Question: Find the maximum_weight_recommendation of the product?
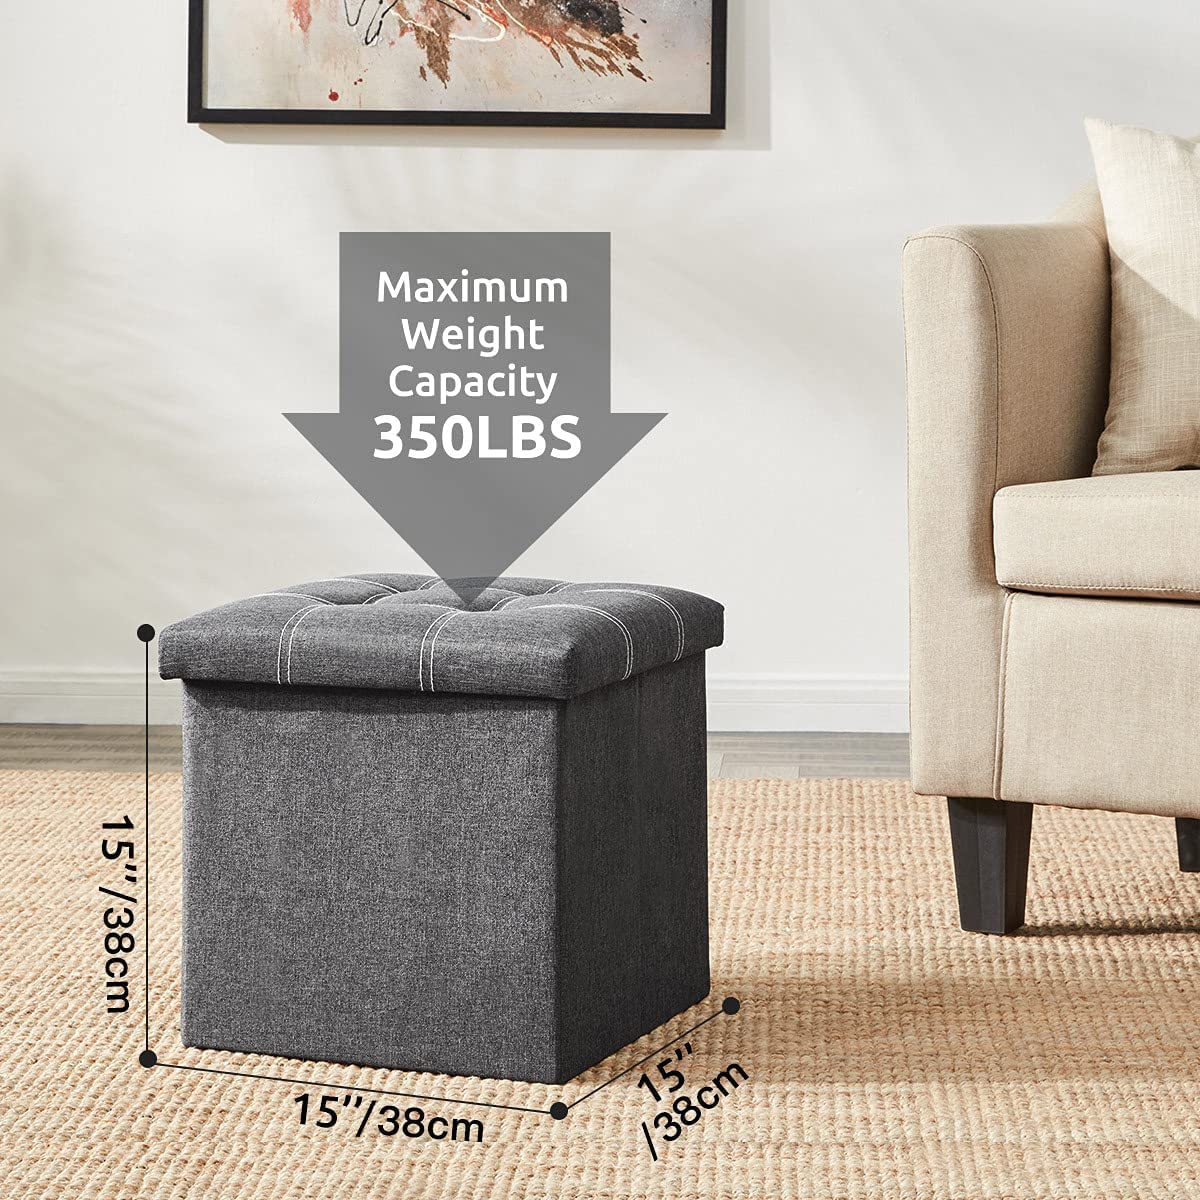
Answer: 350 pound